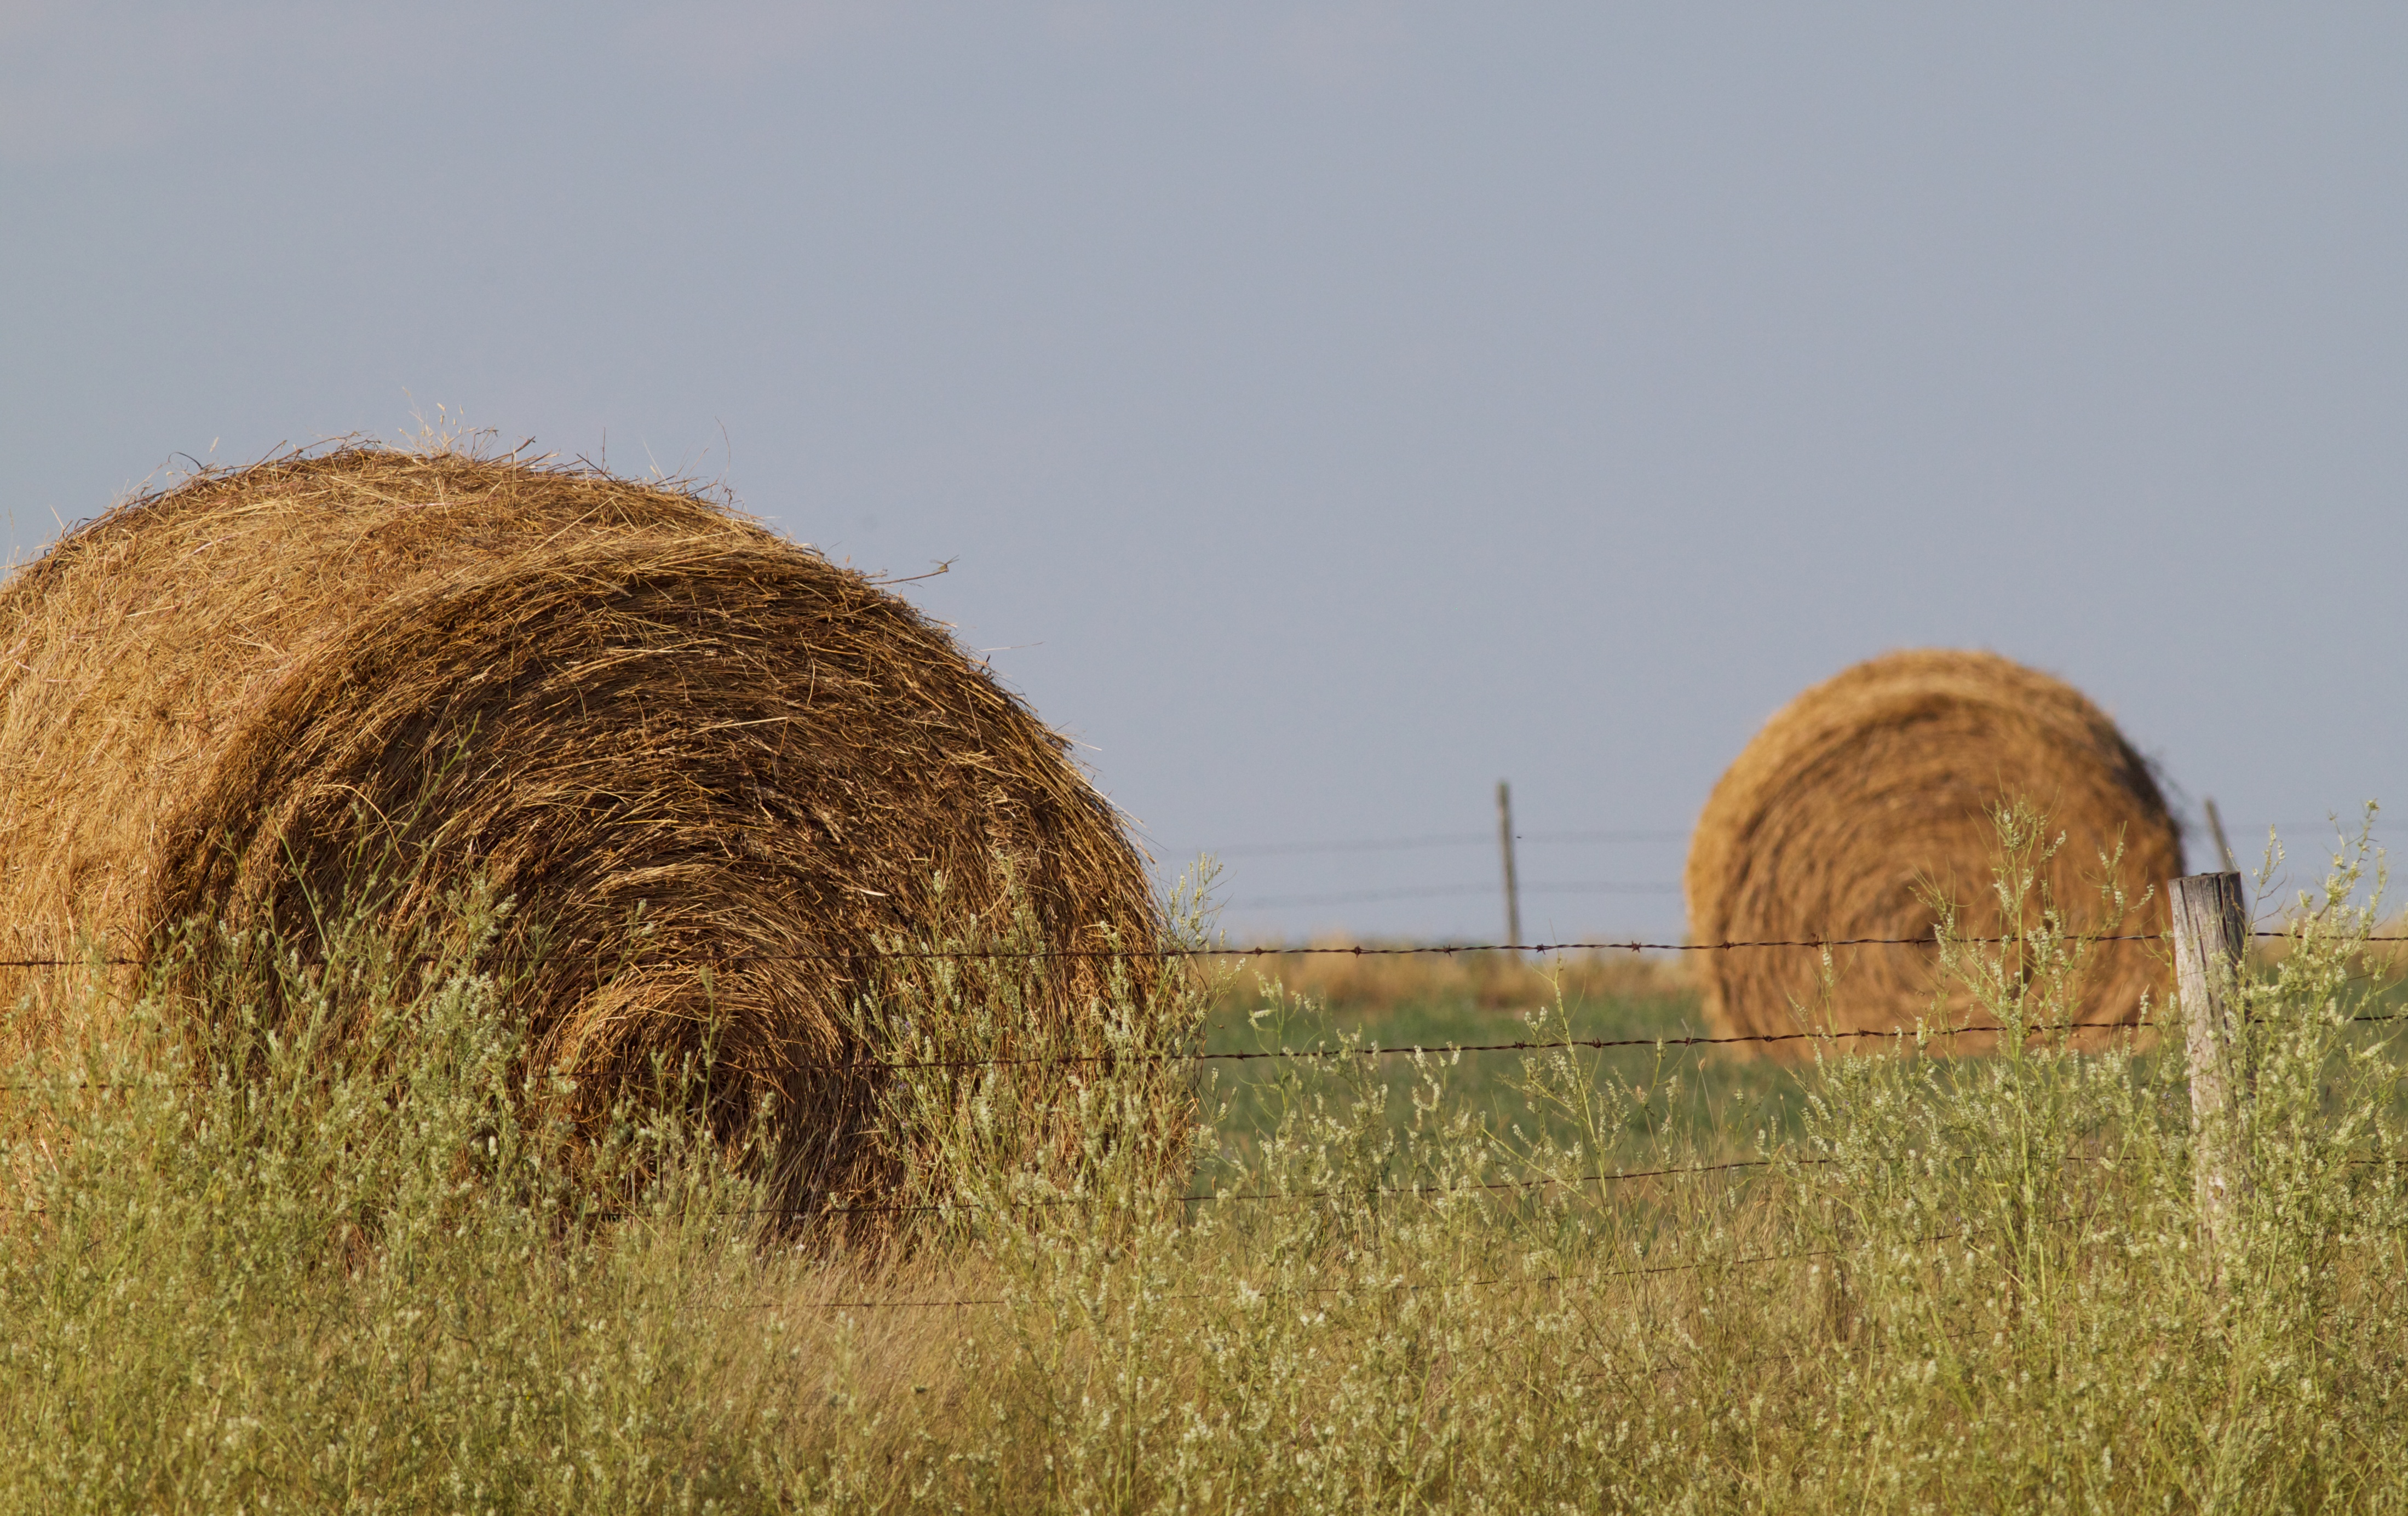
grass, plant, hay, field, farm, meadow, prairie, crop, pasture, soil, agriculture, grassland, straw, odyssey, 2011365, rural area, grass family